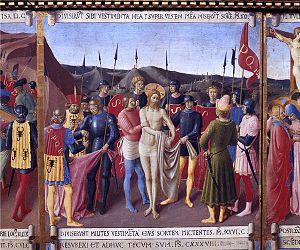
Le partage des vêtements de Jésus est l'un des épisodes de la Passion du Christ dans lequel des soldats romains se partagent les vêtements du Christ et tirent au sort sa tunique inconsutile. Dans le Nouveau Testament, il correspond à la troisième scène de la péricope de la Crucifixion de Jésus.